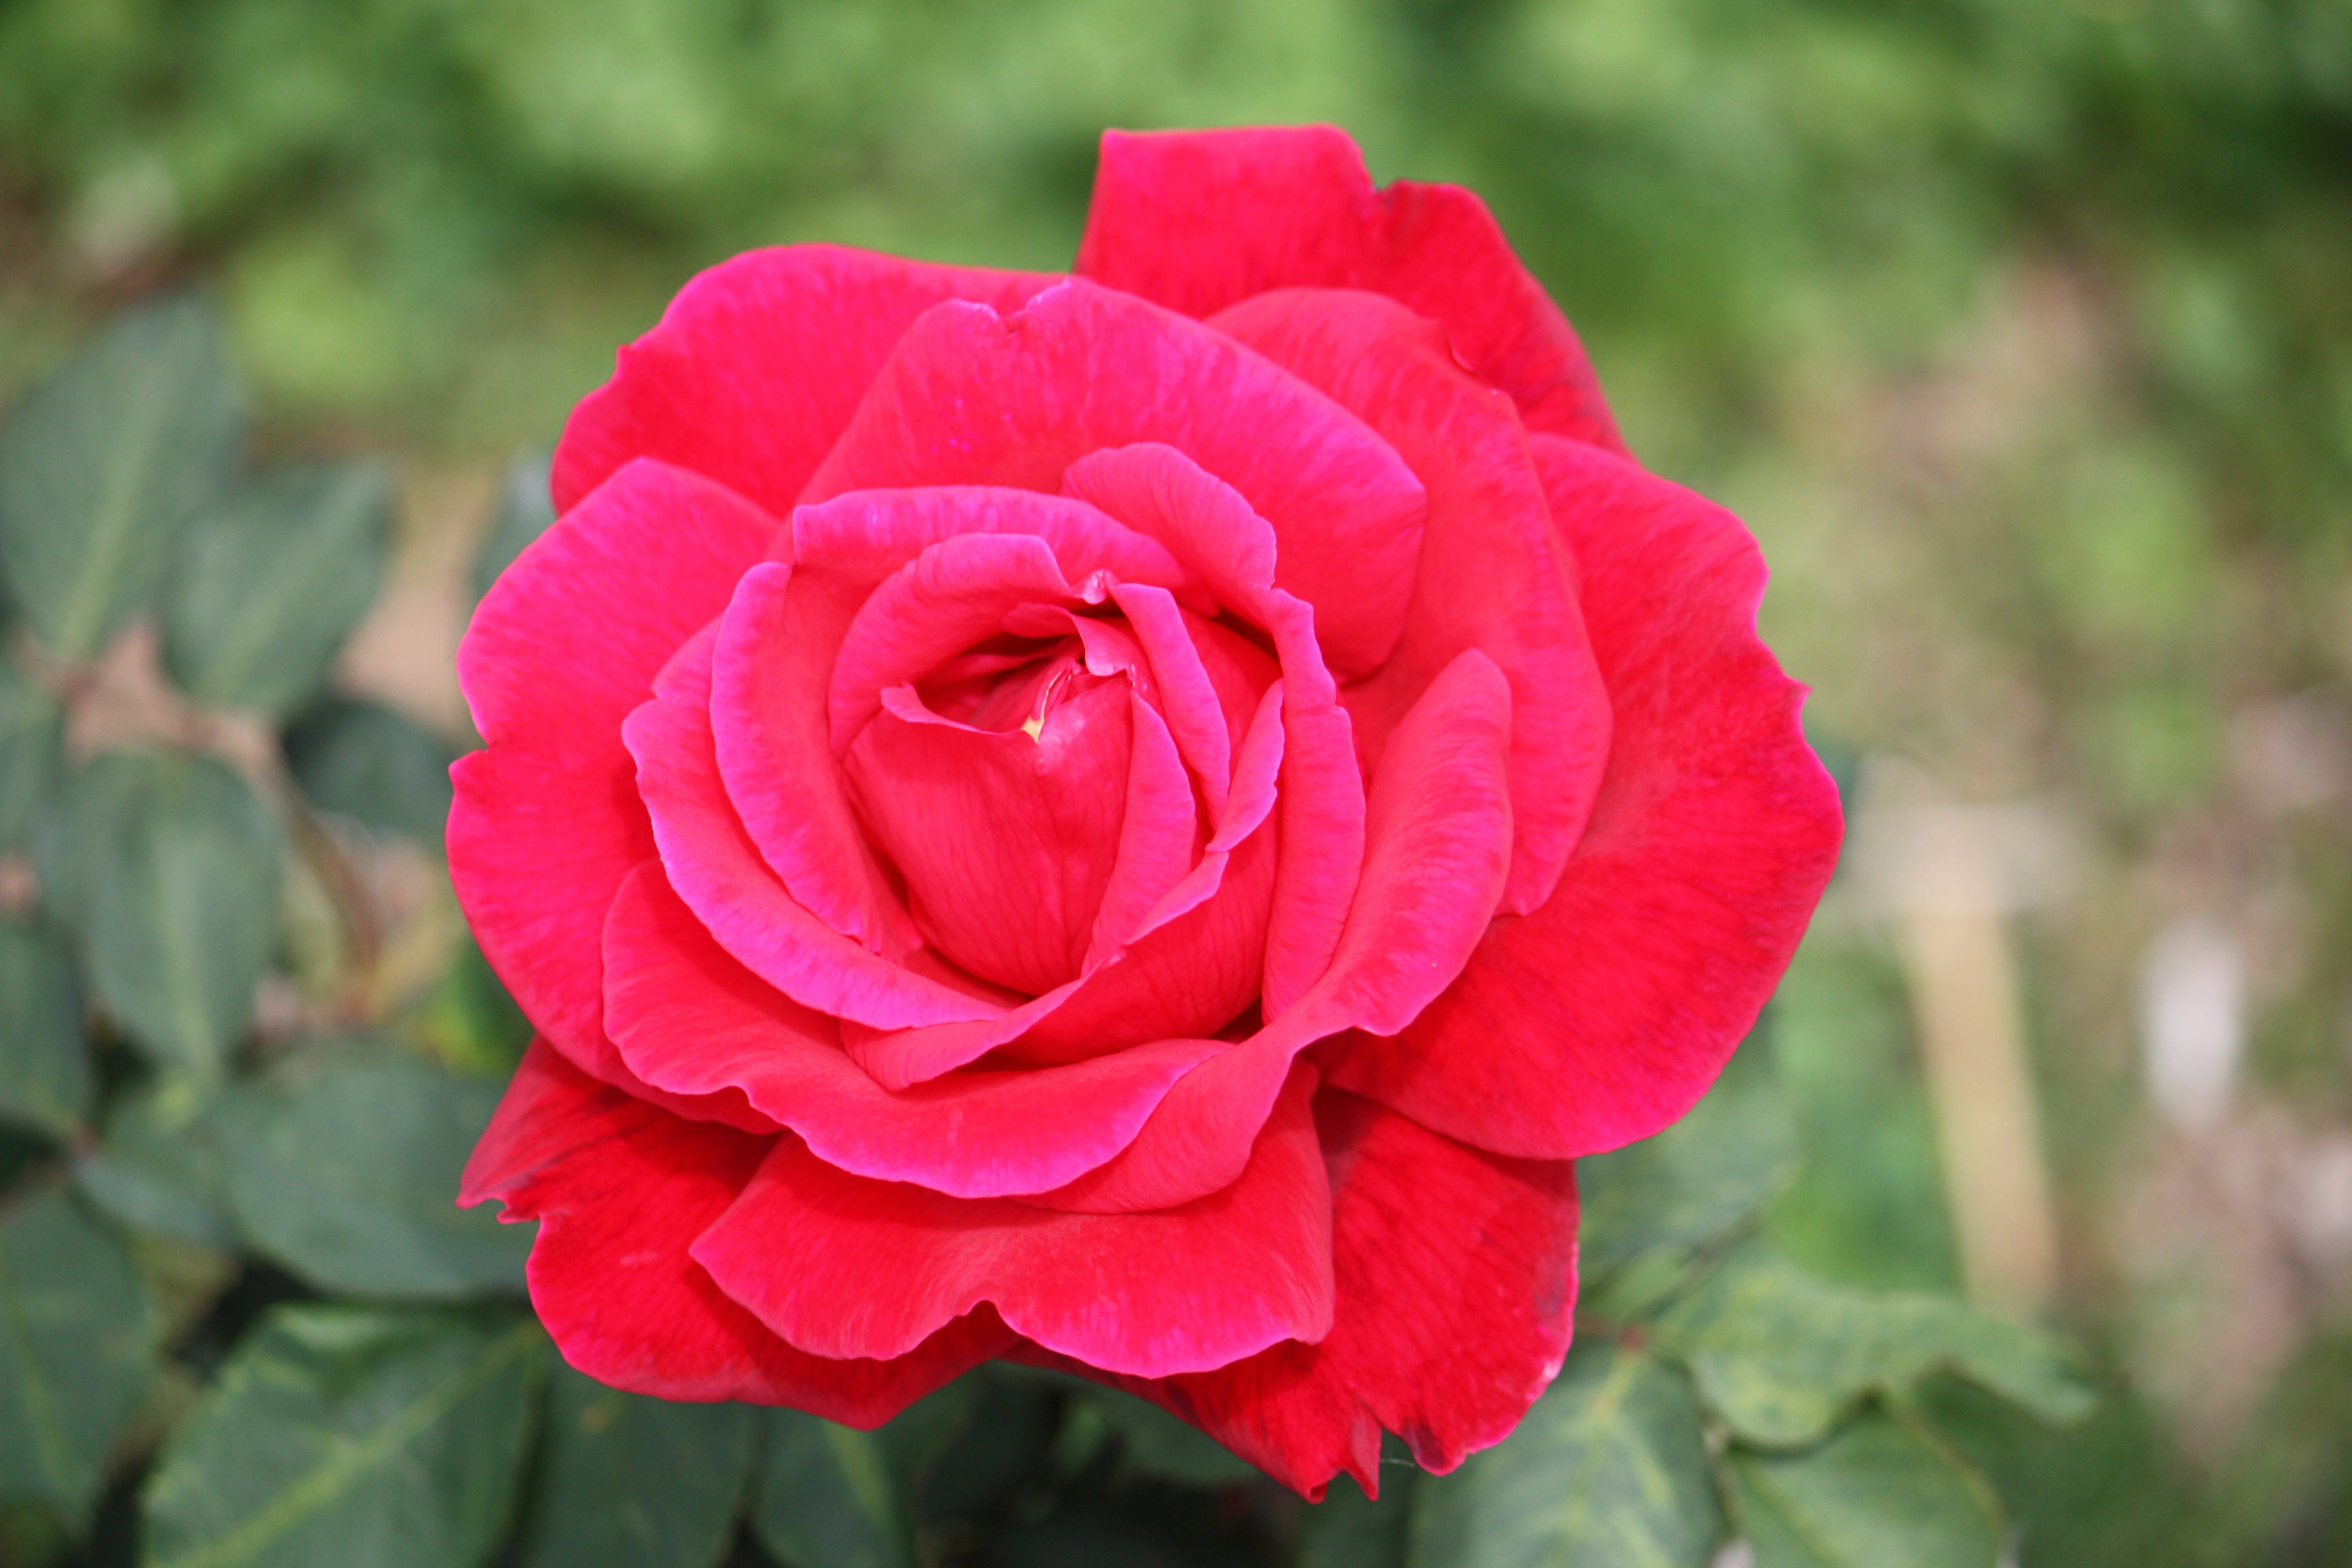
rose, red, flower, petal, flowering plant, Julia child rose, garden roses, plant, floribunda, pink, rose family, Hybrid tea rose, rosa centifolia, rose order, botany, china rose, camellia, japanese camellia, annual plant, begonia, Kimjongilia, plant stem, herbaceous plant, pink family, perennial plant, shrub